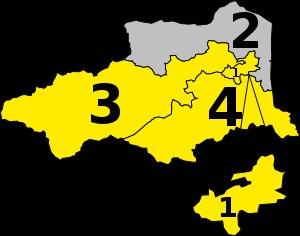
Les élections législatives françaises de 2017 se tiennent les 11 et 18 juin 2017.